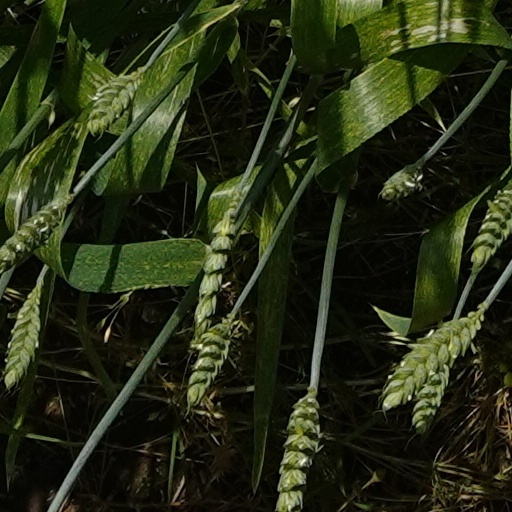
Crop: wheat